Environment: real
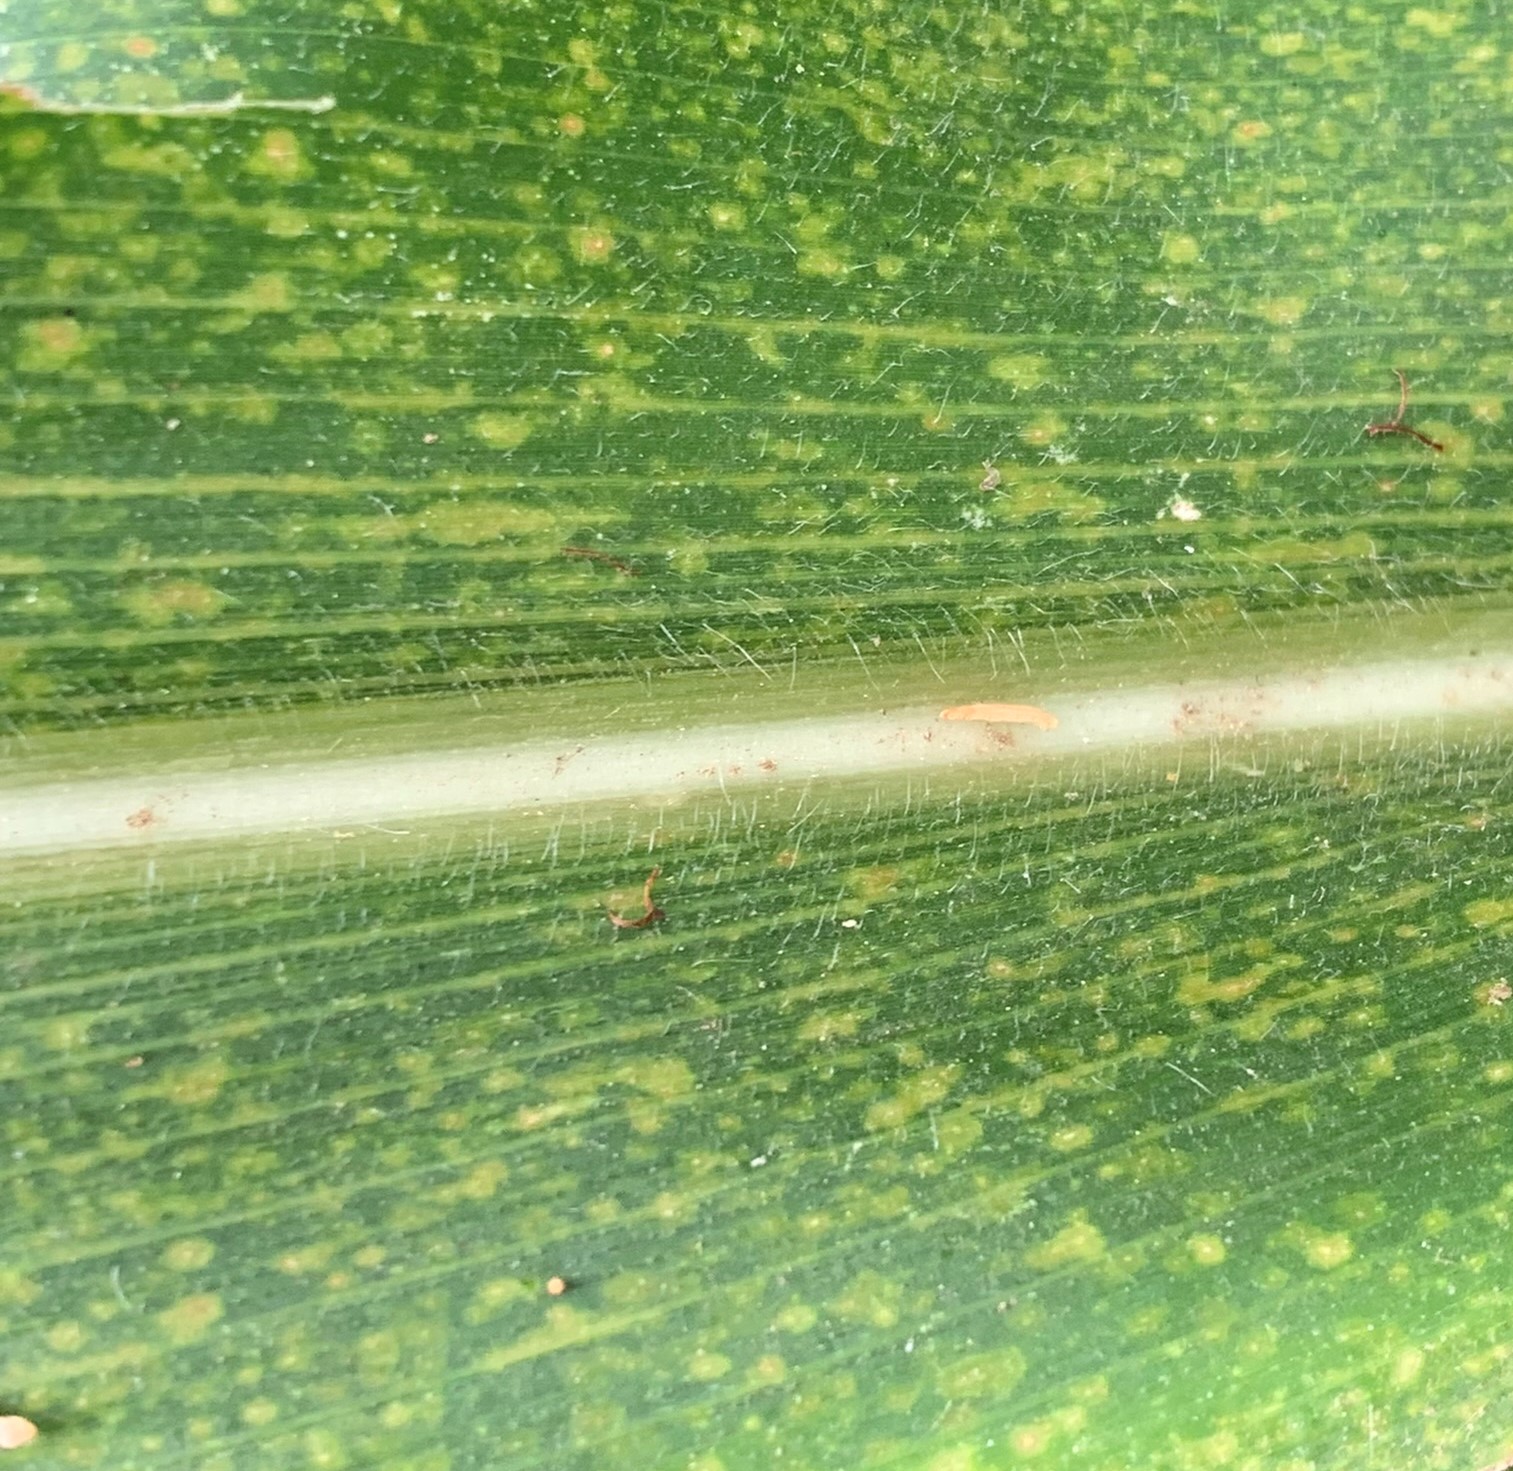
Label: lethal_necrosis